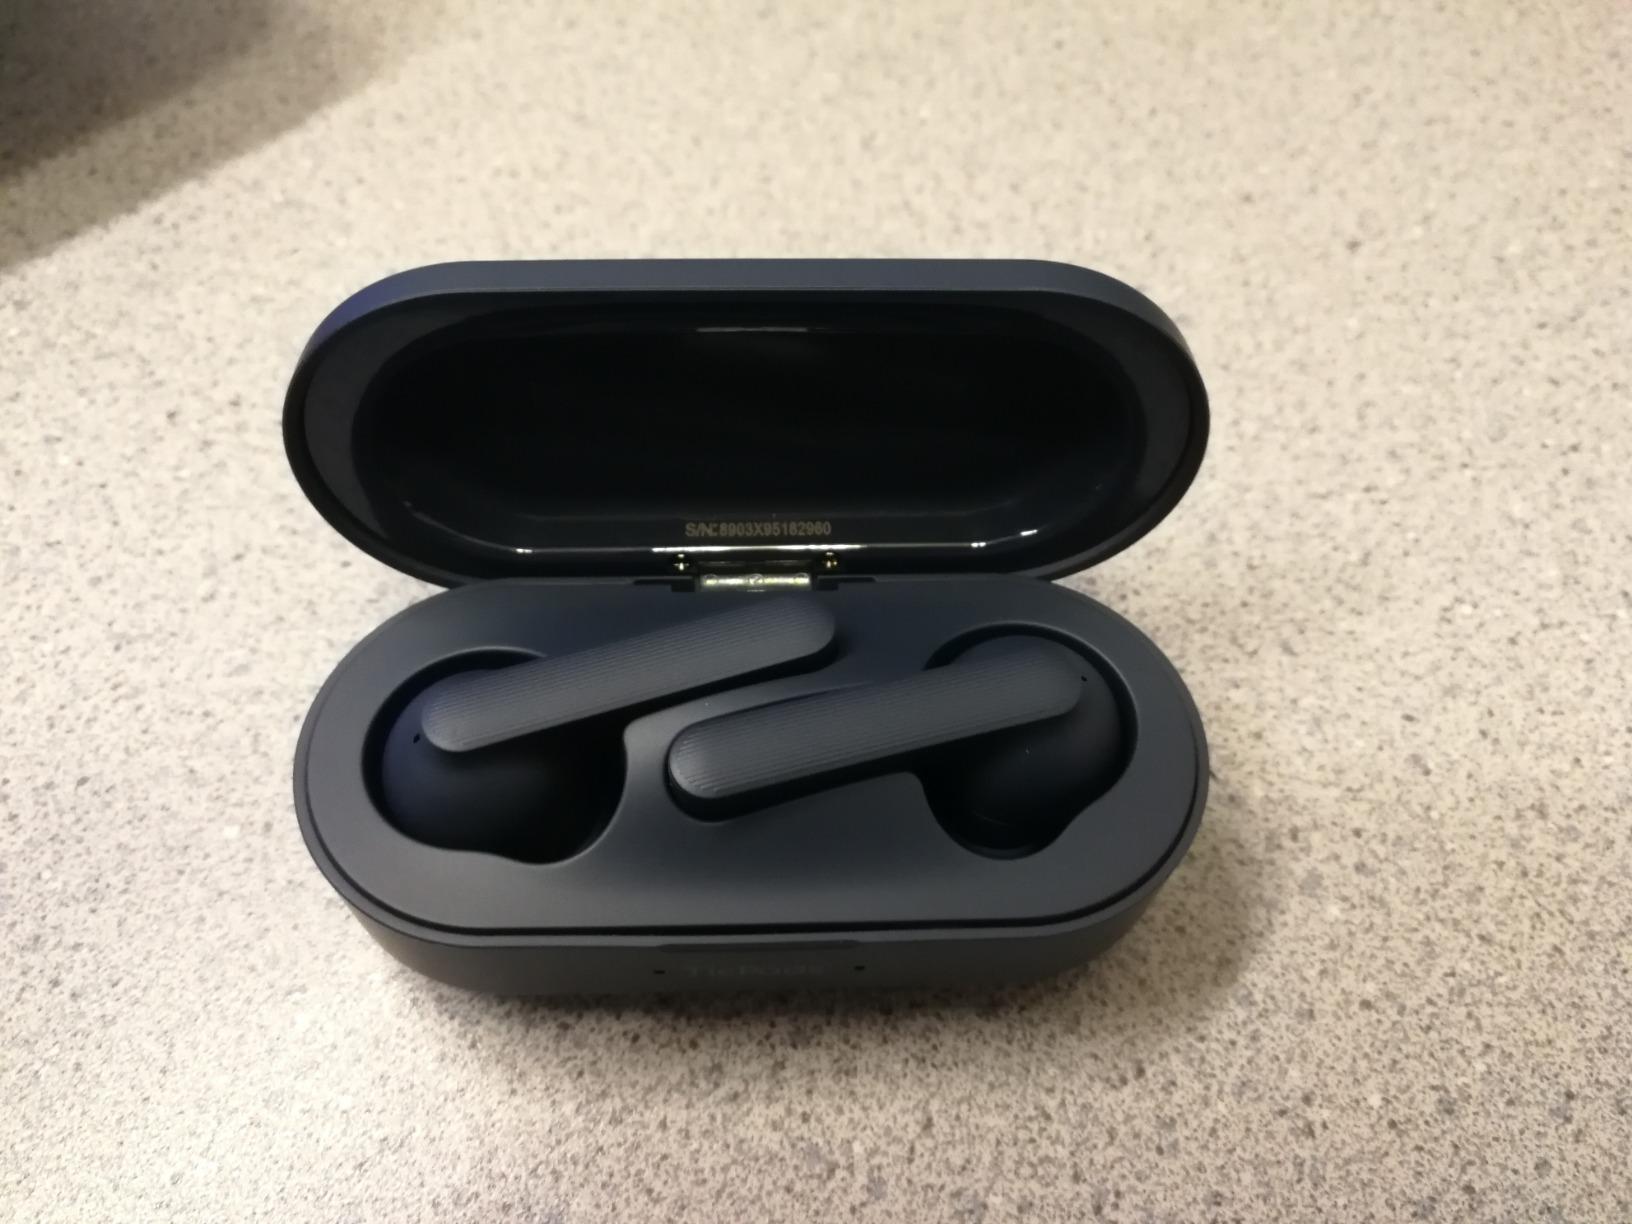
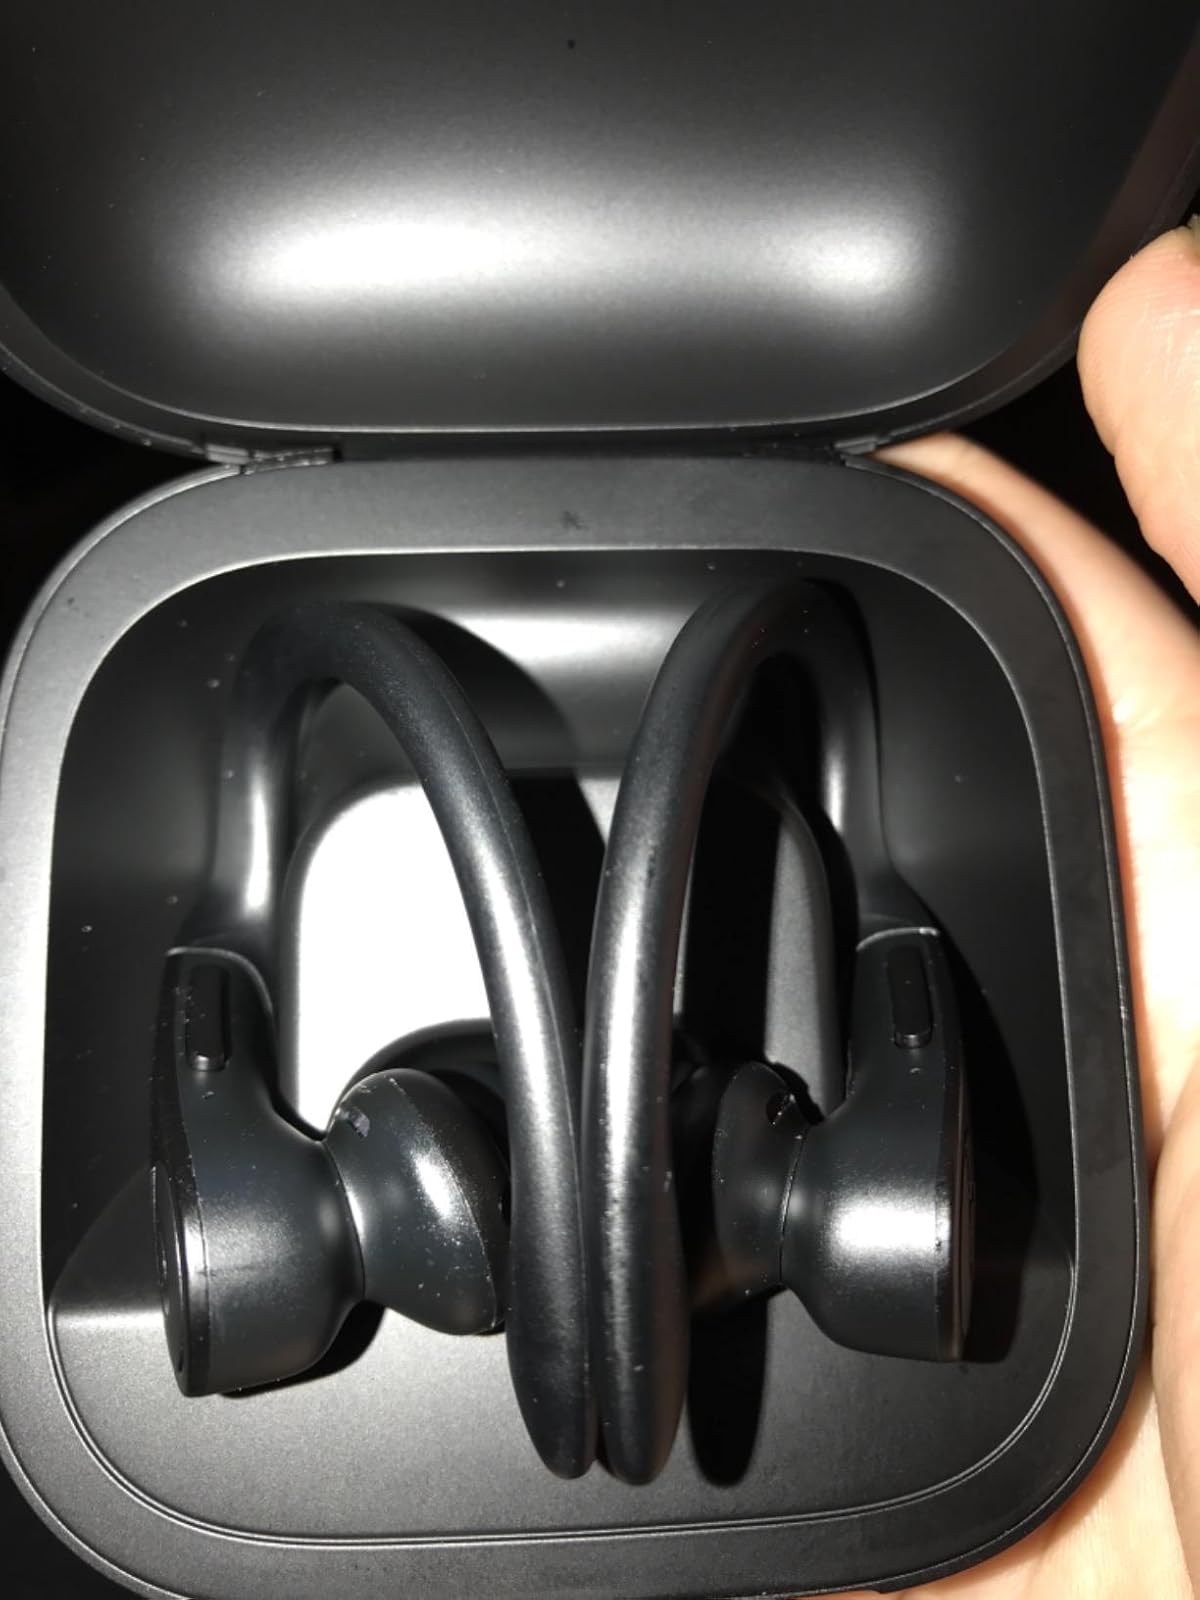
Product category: earbuds
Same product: no